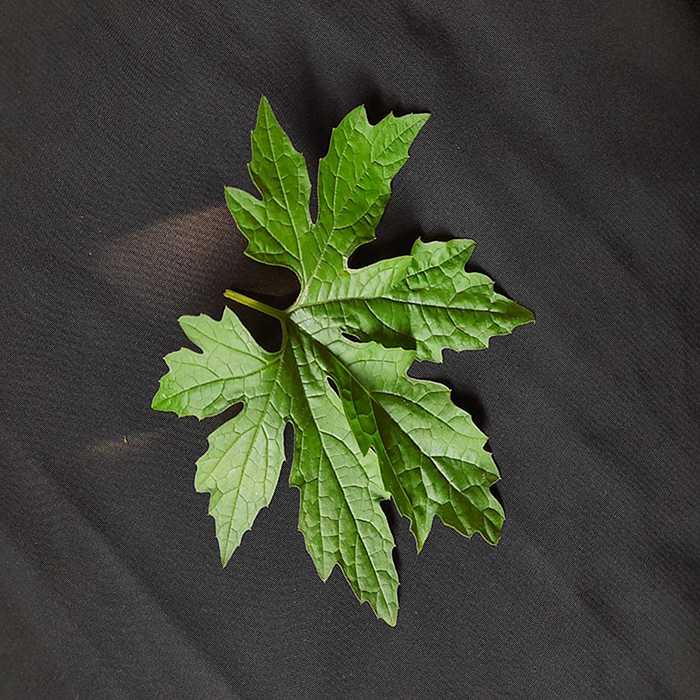
Plant: Bitter Gourd
Label: Fresh leaf